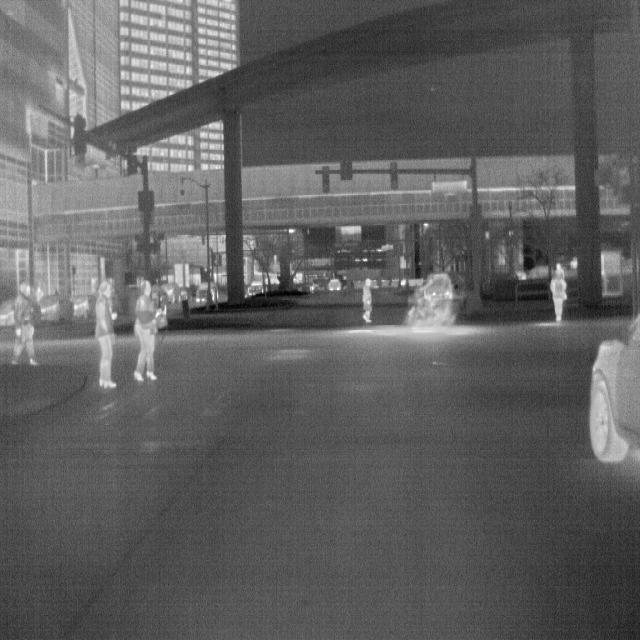
Detected objects:
label: person
label: person
label: person
label: person
label: person